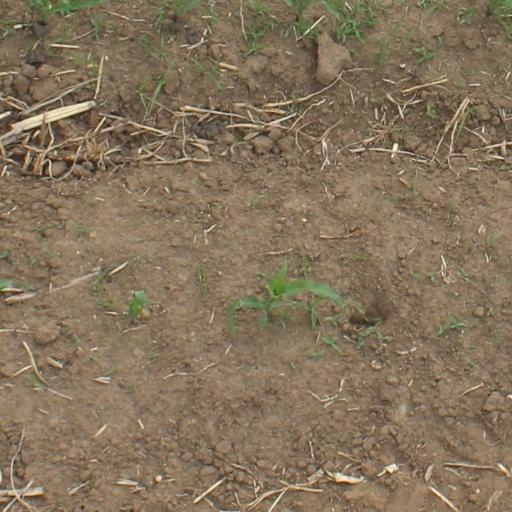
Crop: maize; corn